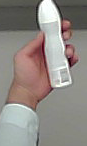
Product: rexona_spray